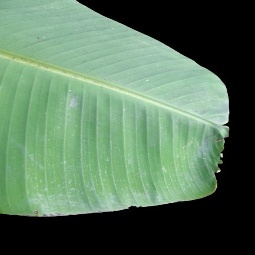
Label: Healthy